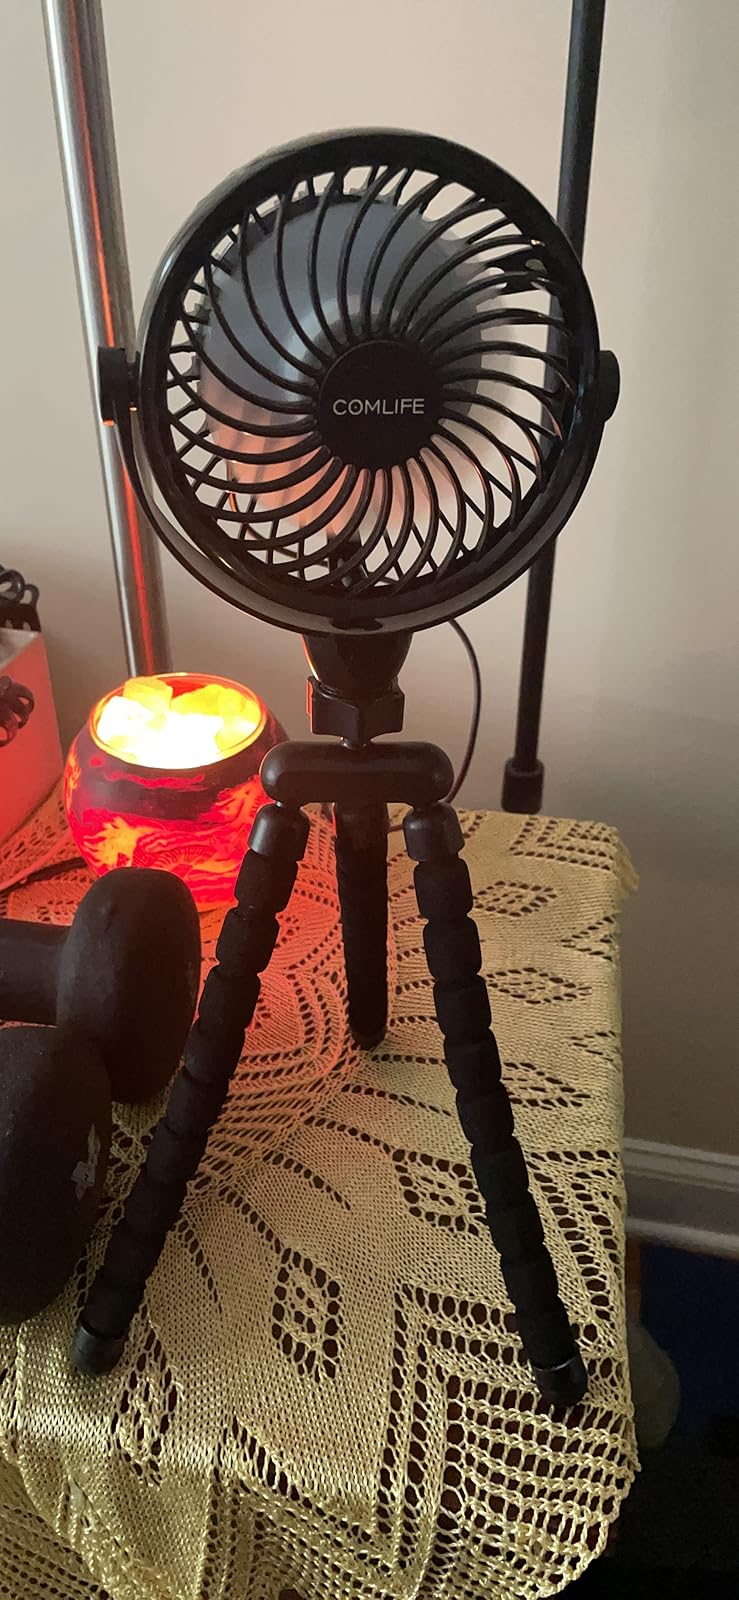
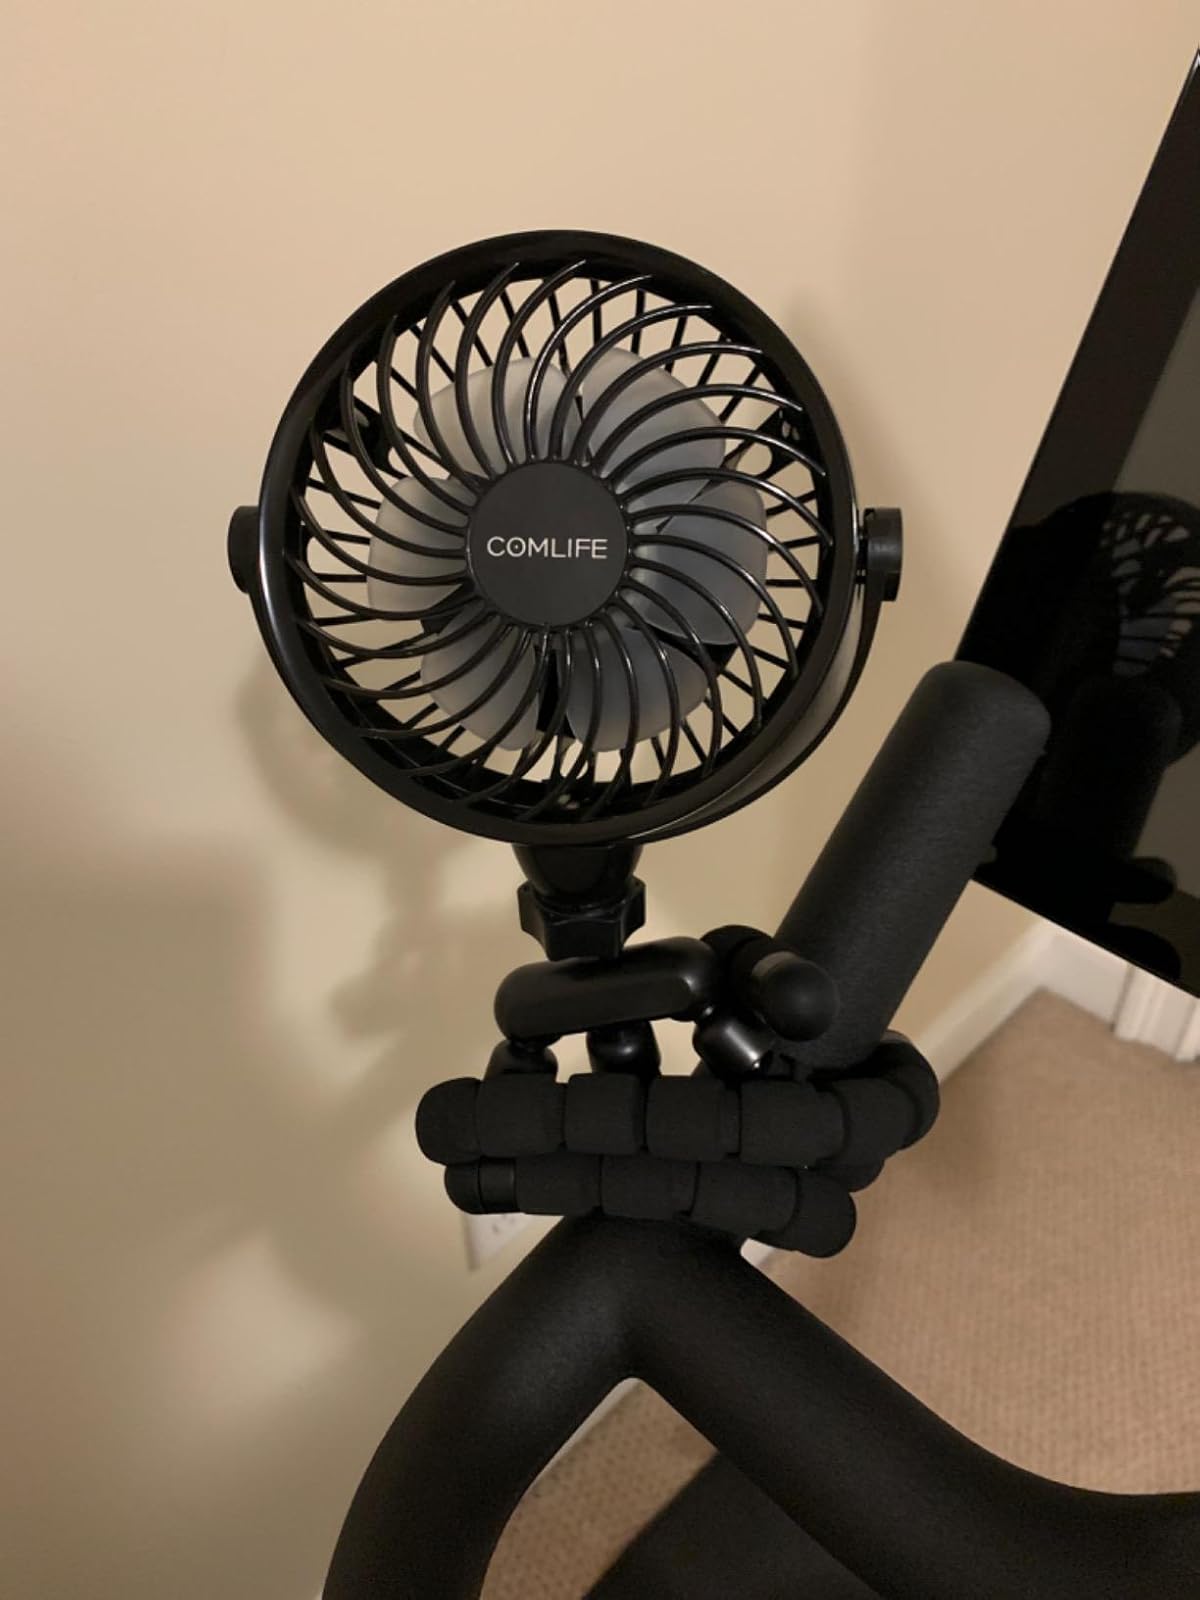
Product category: fan
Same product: yes